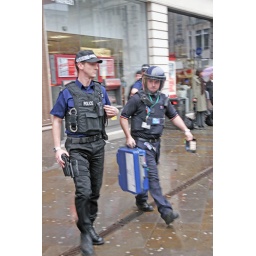
Armed Police Guns Copper Bill ATM cash machine hole in wall security gaurd